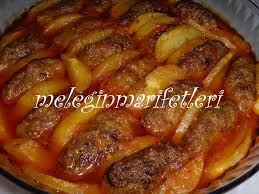
Yemek: izmir_kofte